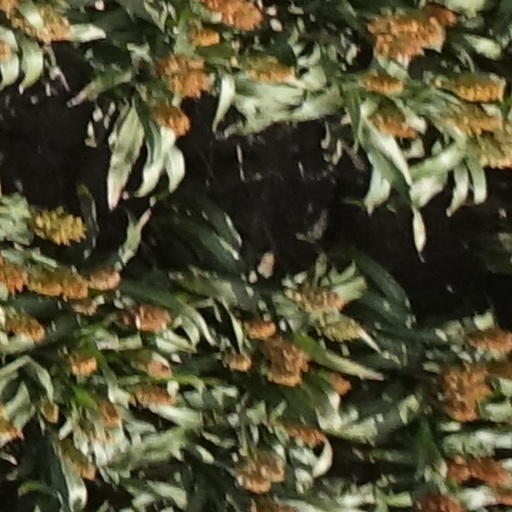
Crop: sorghum